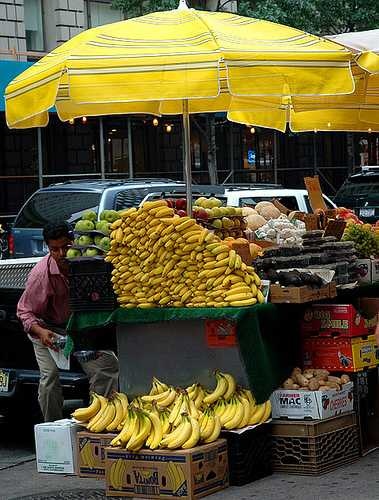
Label: Banana